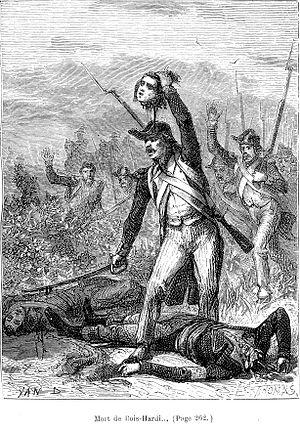
Amateur-Jérôme Le Bras de Forges, chevalier de Boishardy, est un chef chouan des Côtes-du-Nord. Né à Bréhand, il appartient à la petite noblesse. Les origines de sa famille seraient toutefois bourgeoises.